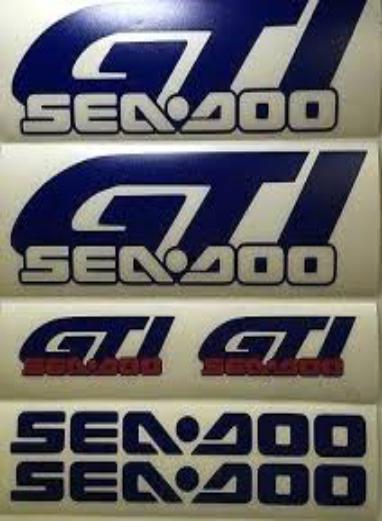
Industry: Sports